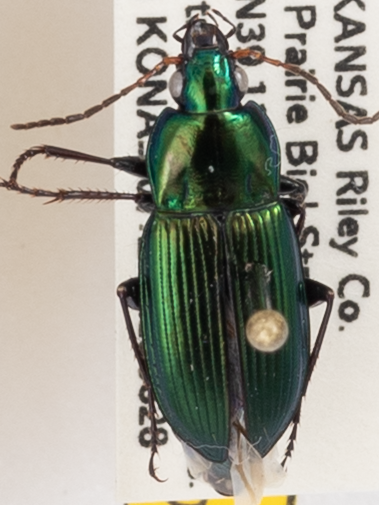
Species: Poecilus chalcites
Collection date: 2019-08-28
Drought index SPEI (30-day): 2.09
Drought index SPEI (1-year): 1.69
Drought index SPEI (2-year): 0.8